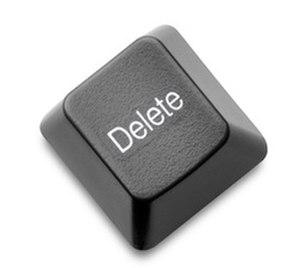
Sur un clavier d'ordinateur, la touche de suppression, suppr en français et delete en anglais, sert à supprimer le caractère sous le curseur, ou après le curseur si ce dernier est entre deux caractères.